Agatha Christie

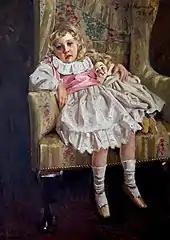
Portrait of Christie entitled "Lost in Reverie", by Douglas John Connah, 1894

Agatha Mary Clarissa Miller was born on 15 September 1890, into a wealthy upper middle class family in Torquay, Devon. She was the youngest of three children born to Frederick Alvah Miller, "a gentleman of substance", and his wife Clarissa "Clara" Margaret (née Boehmer).